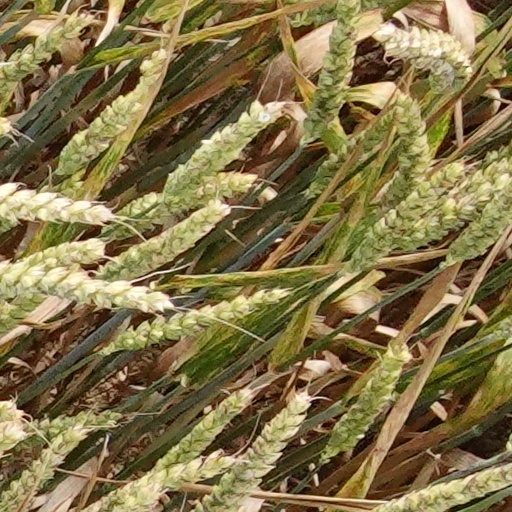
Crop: wheat